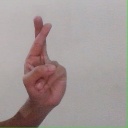
अक्षर: र